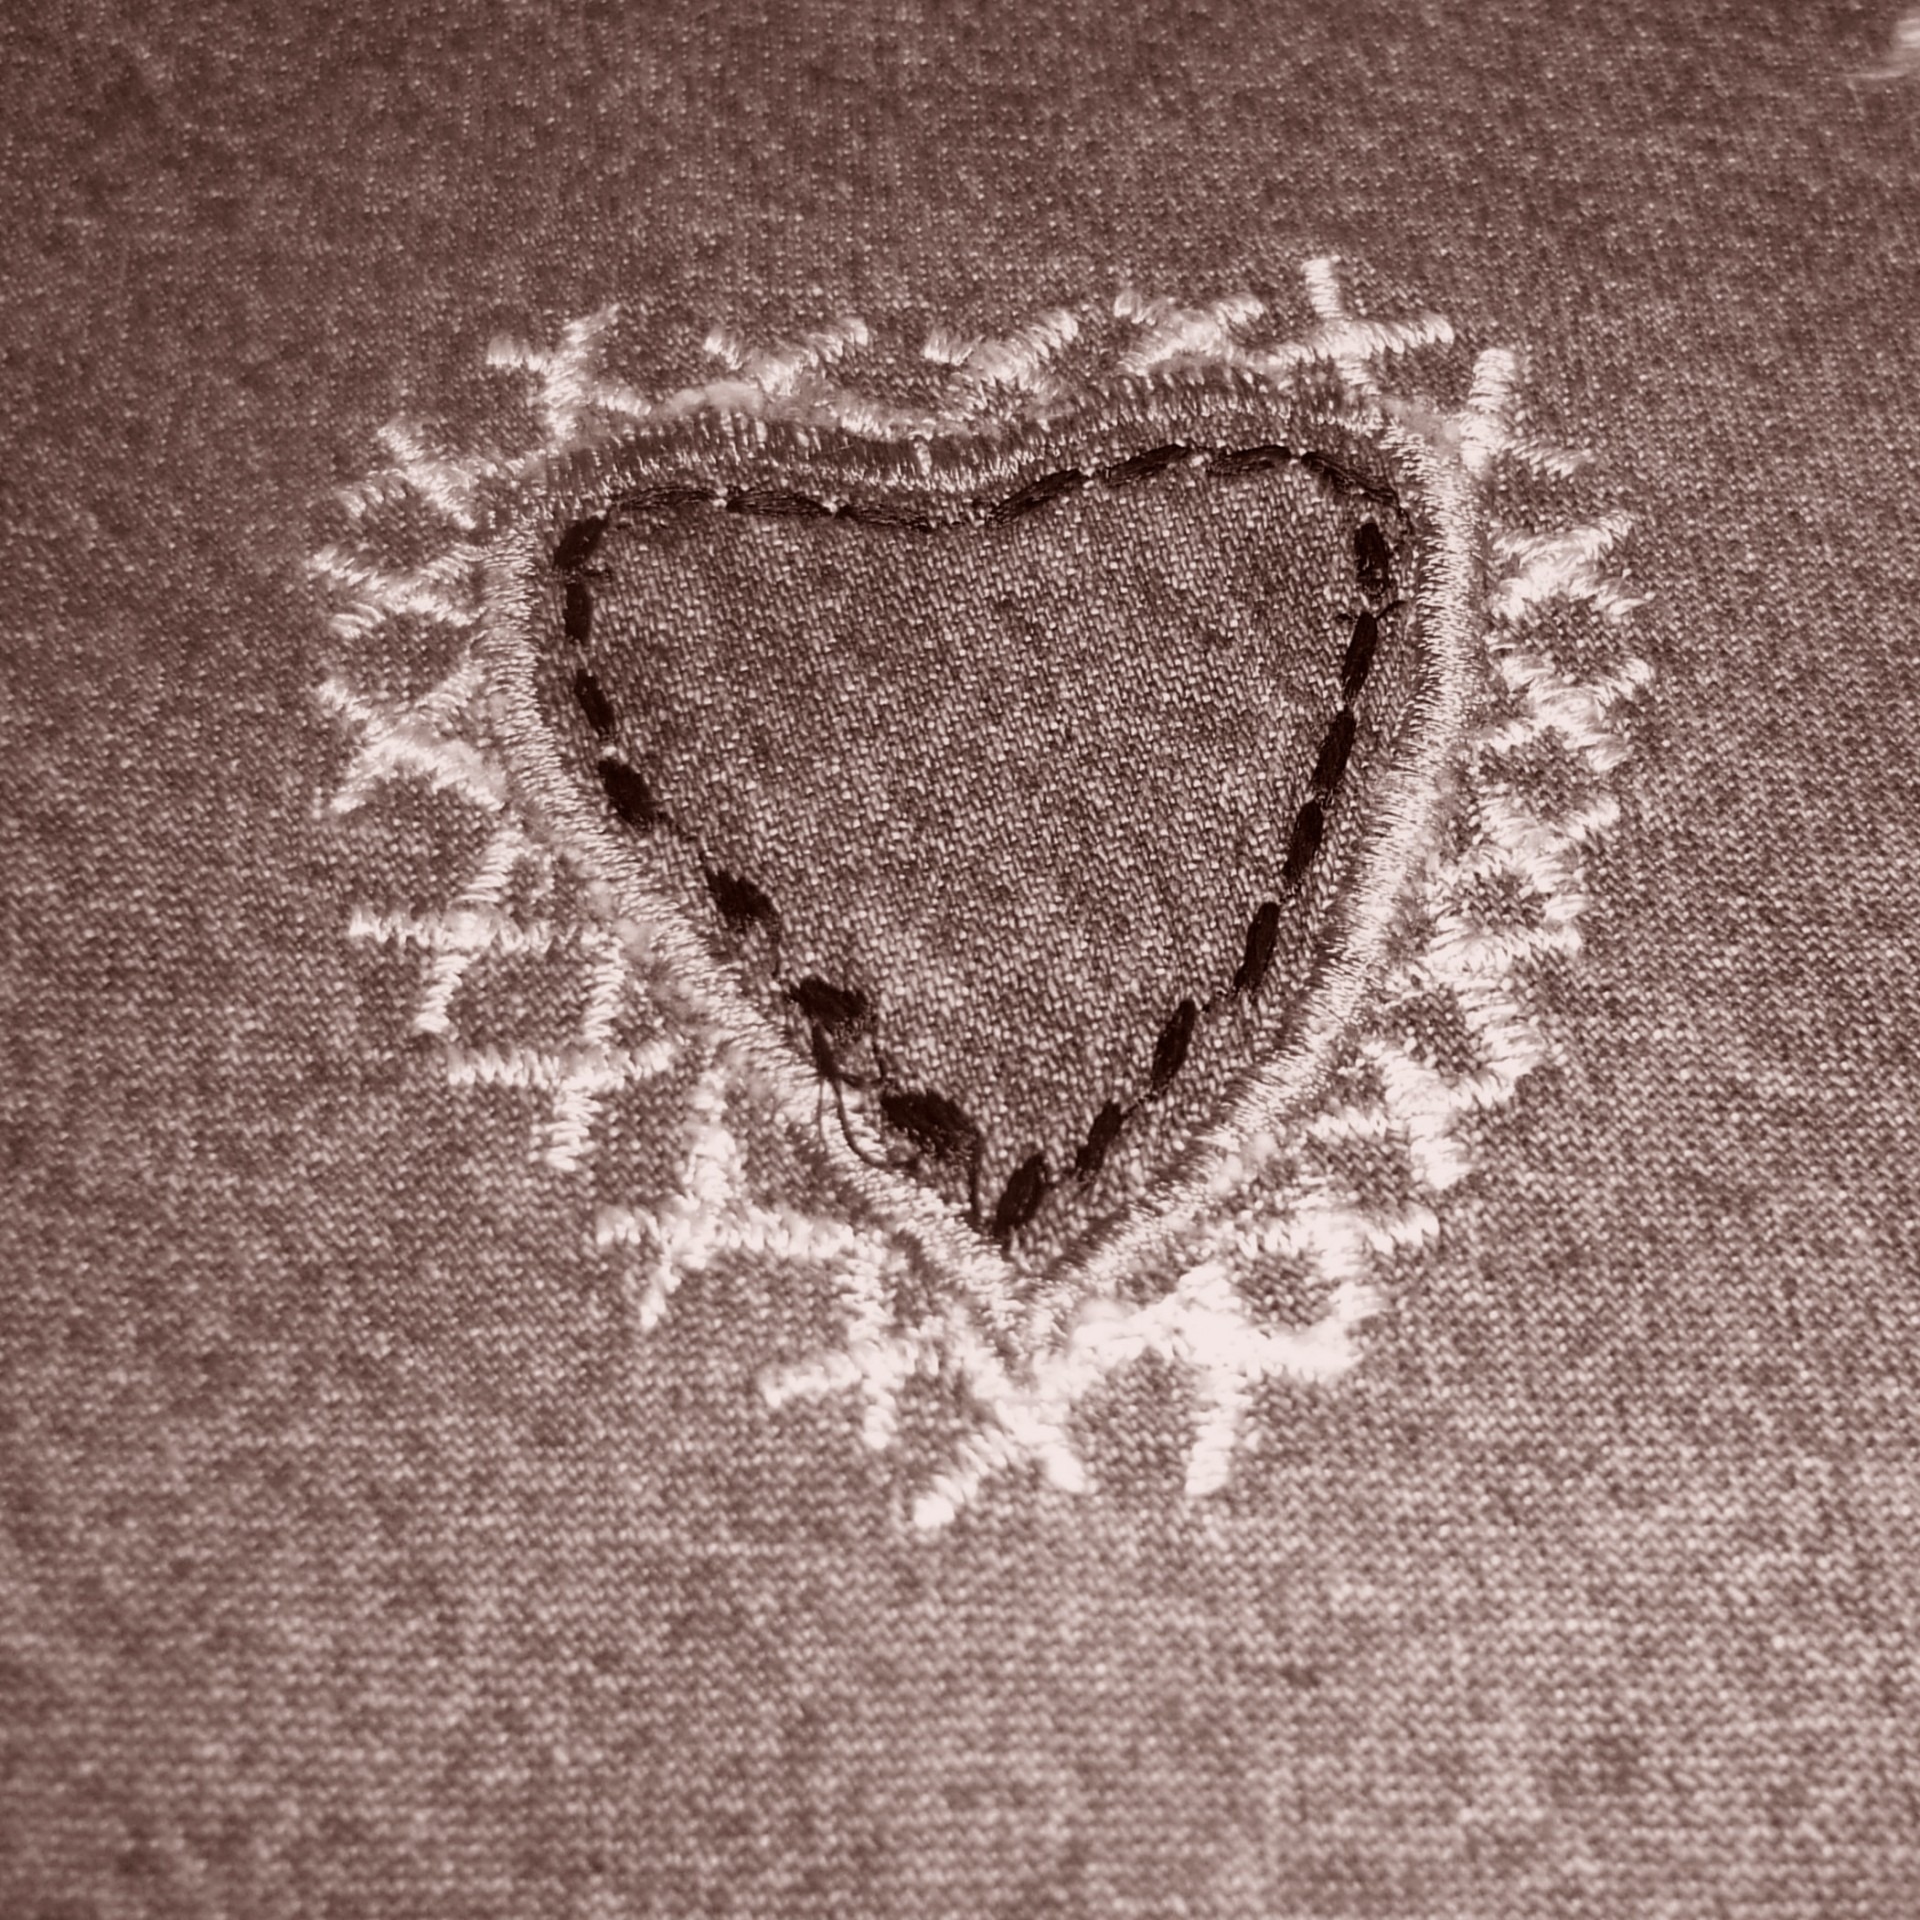
vintage, sweet, texture, cute, celebration, sign, love, heart, gift, pattern, symbol, holiday, couple, romance, romantic, care, friendship, paper, wedding, marriage, circle, date, card, human body, font, textile, affection, amour, background, design, lovely, ornate, text, dating, message, passion, day, organ, valentine, cupid, border, shape, lover, greeting, attractive, february, emotion, feeling, backgrounds, sweetheart, valentine day